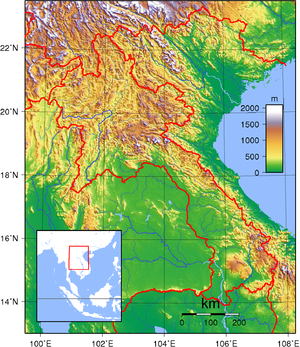
Laos / Geografi / Topografi
Topografisk kort over Laos.
Laos er en stat i Sydøstasien og medlem af ASEAN, der grænser til Vietnam, Cambodja, Thailand, Myanmar og Folkerepublikken Kina. Pr. 2016 anslås det at der bor 6.758.353 indbyggere i Laos. Hovedstaden er Vientiane, der anslåes at have 783,000 indbyggere.